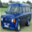
Label: bus